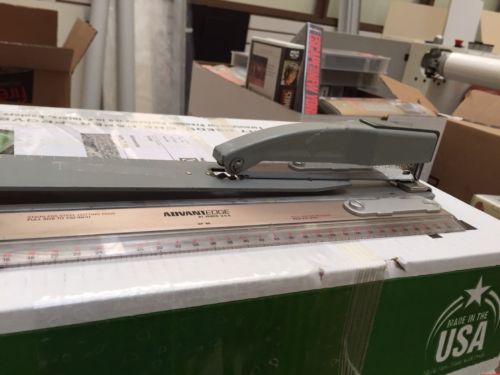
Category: stapler